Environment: real
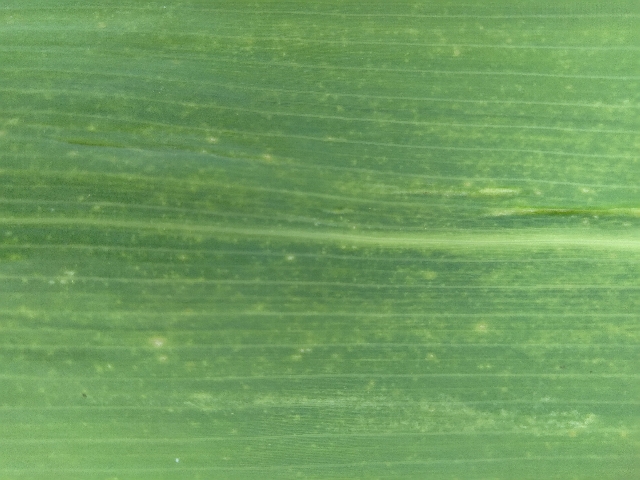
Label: lethal_necrosis